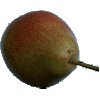
Label: pear_forelle